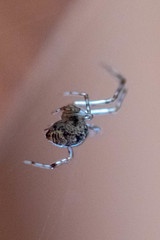
Species: Parasteatoda_tepidariorum